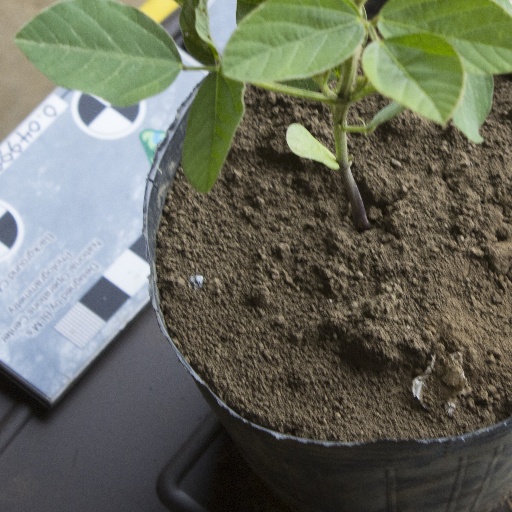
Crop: soybean